Nederweert

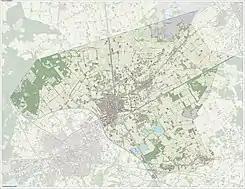
"Dutch Topographic map of the municipality of Nederweert, June 2015"

The most prominent monument of Nederweert is the "Sint-Lambertus Kerk". It is a Brabantine Gothic-style church that was built in 1467.